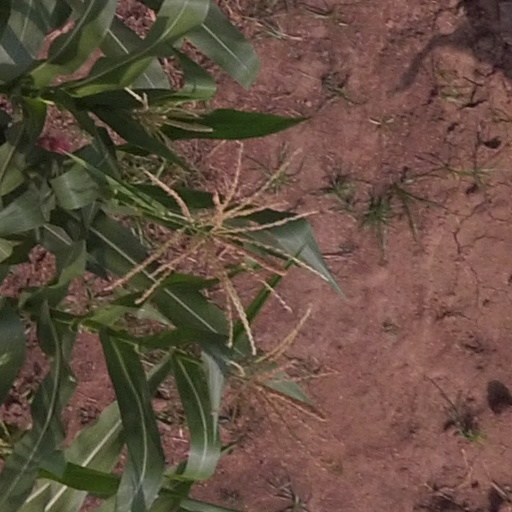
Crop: maize; corn